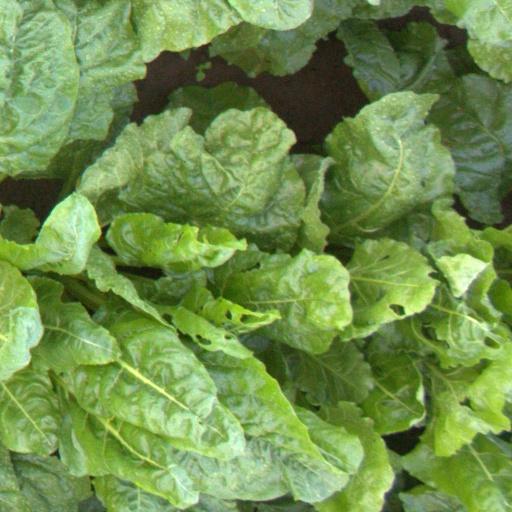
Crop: sugar beet